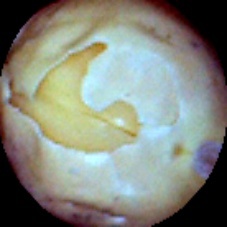
Label: Skin-damaged